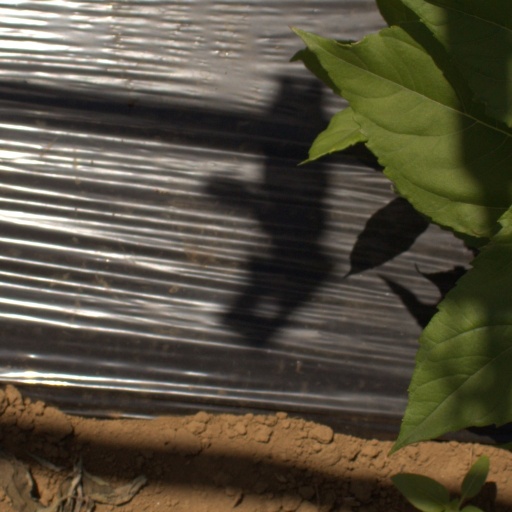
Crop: Jerusalem artichoke